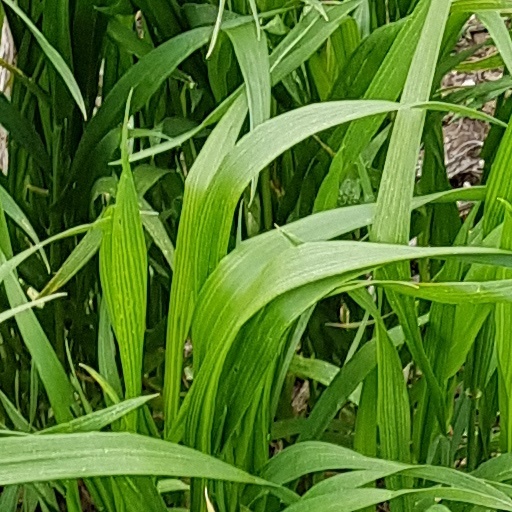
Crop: wheat